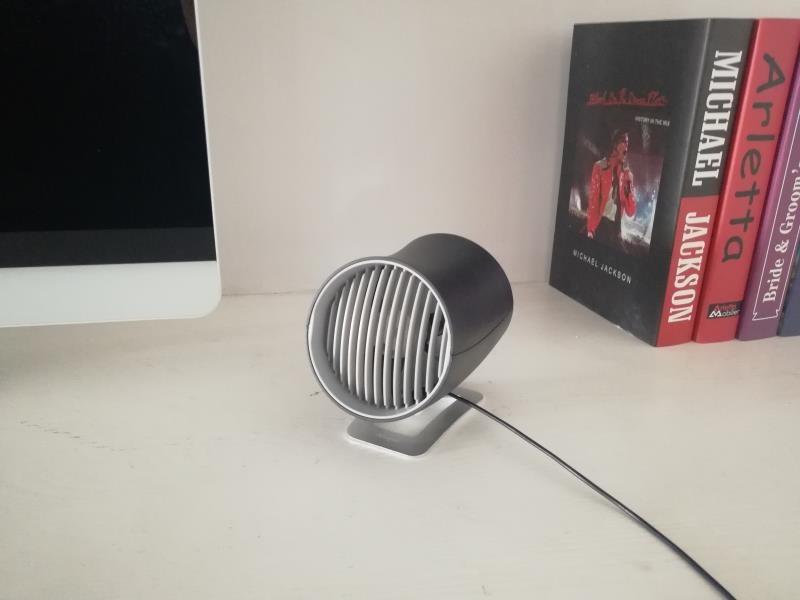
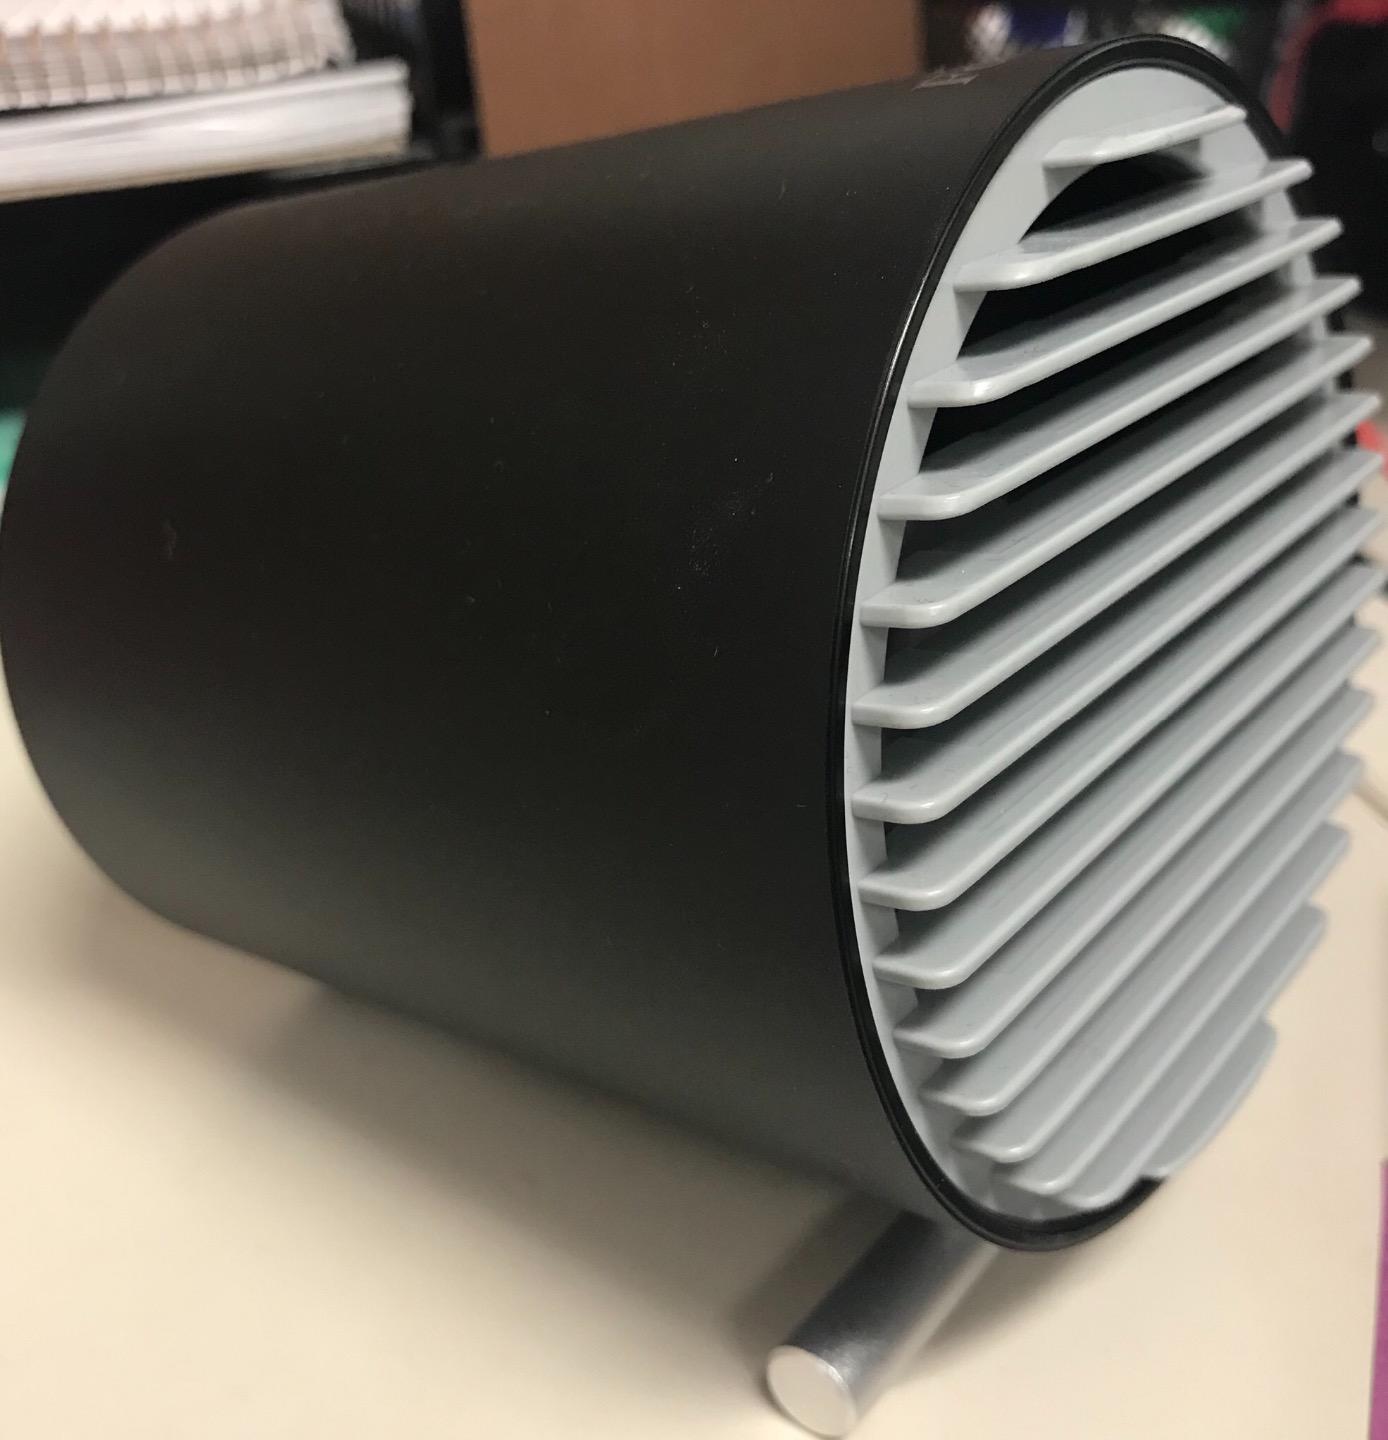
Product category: fan
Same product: no